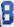
Number: 8